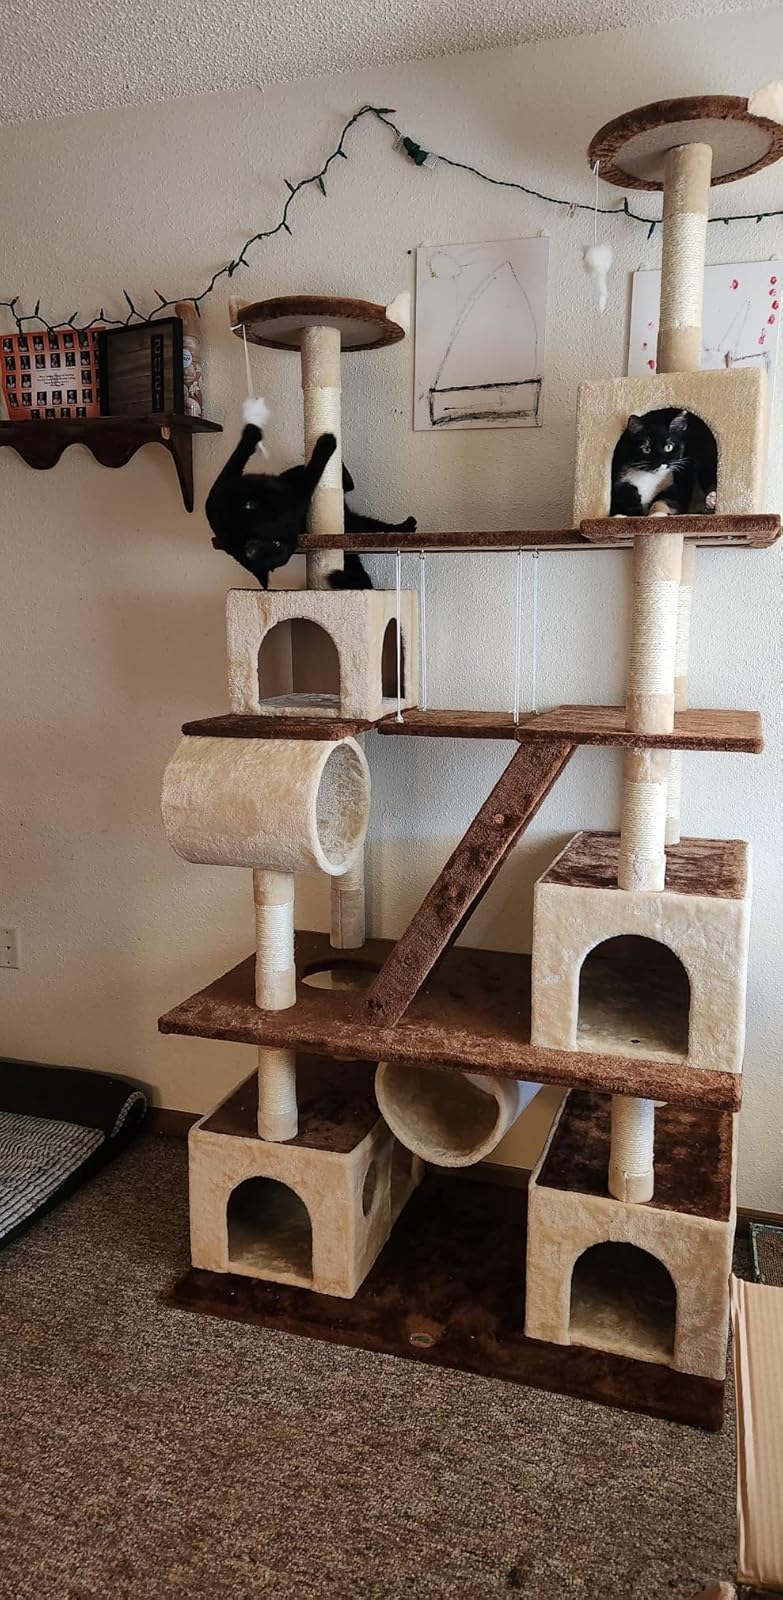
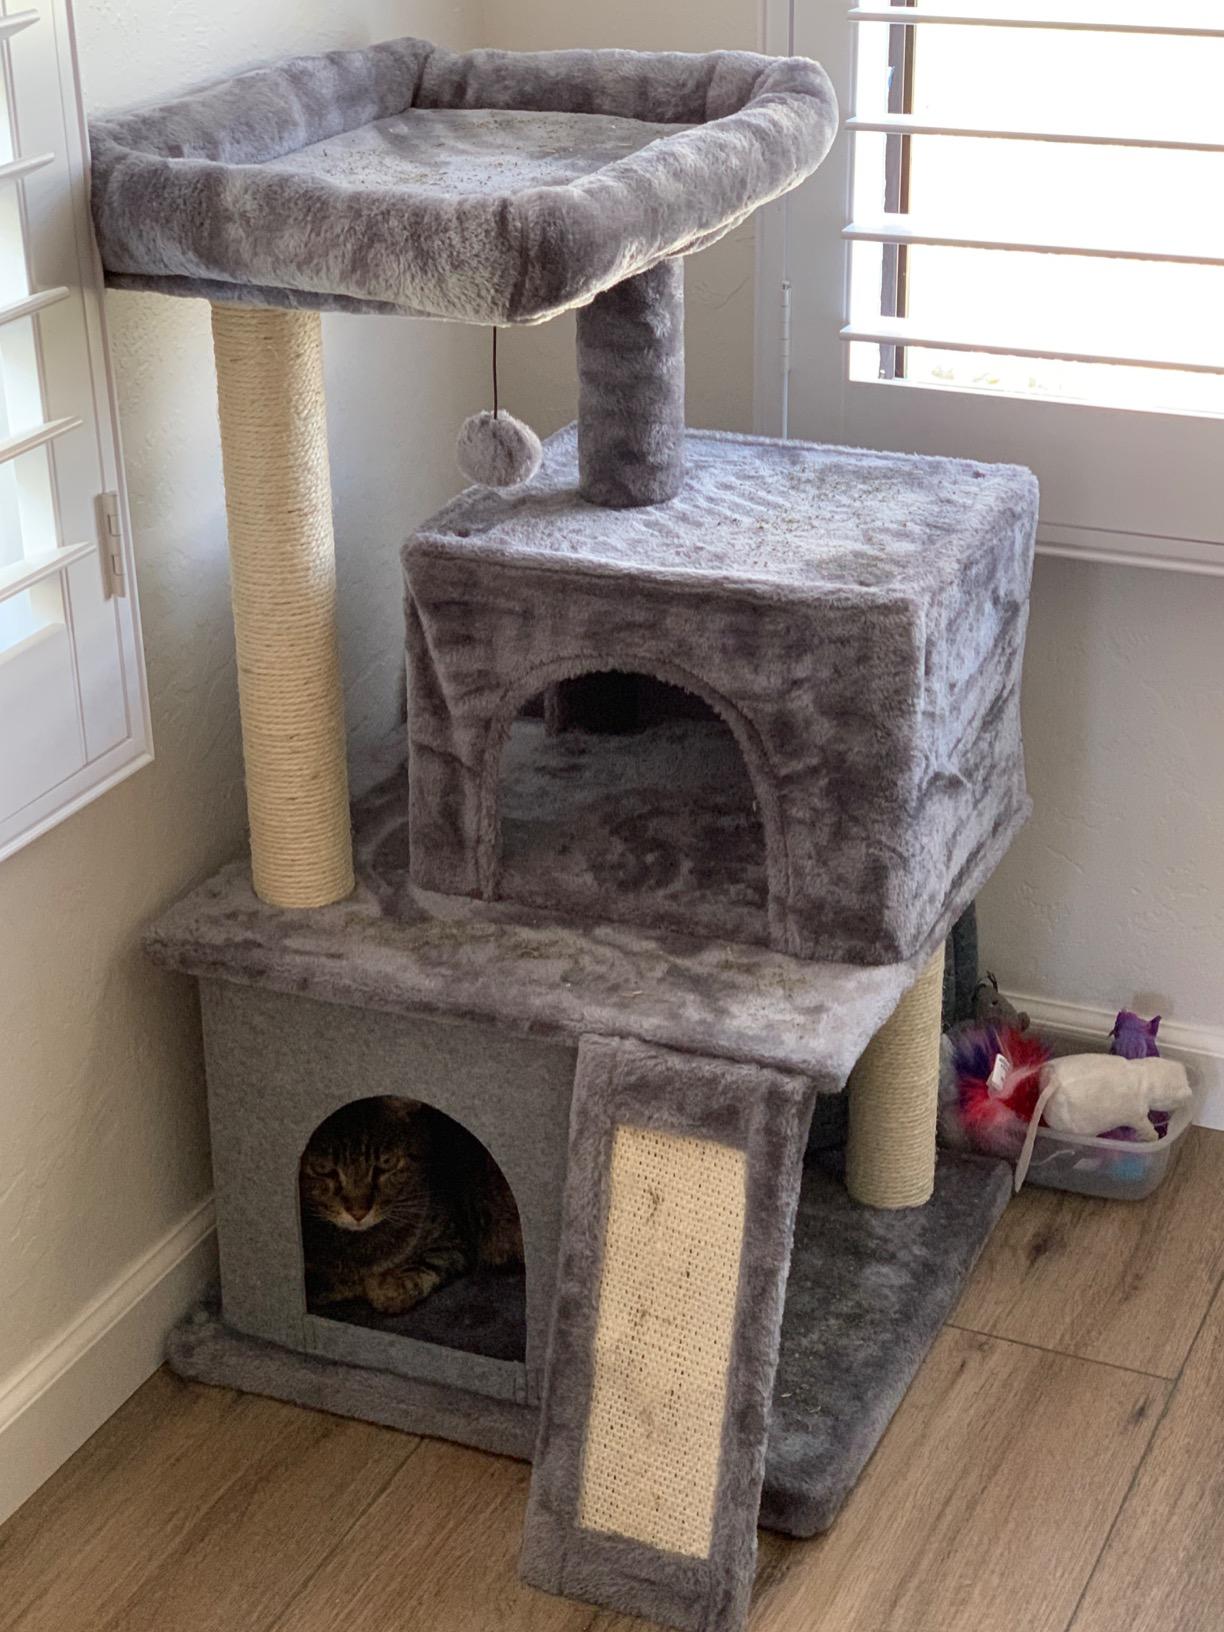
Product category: items_cat tree
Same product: no